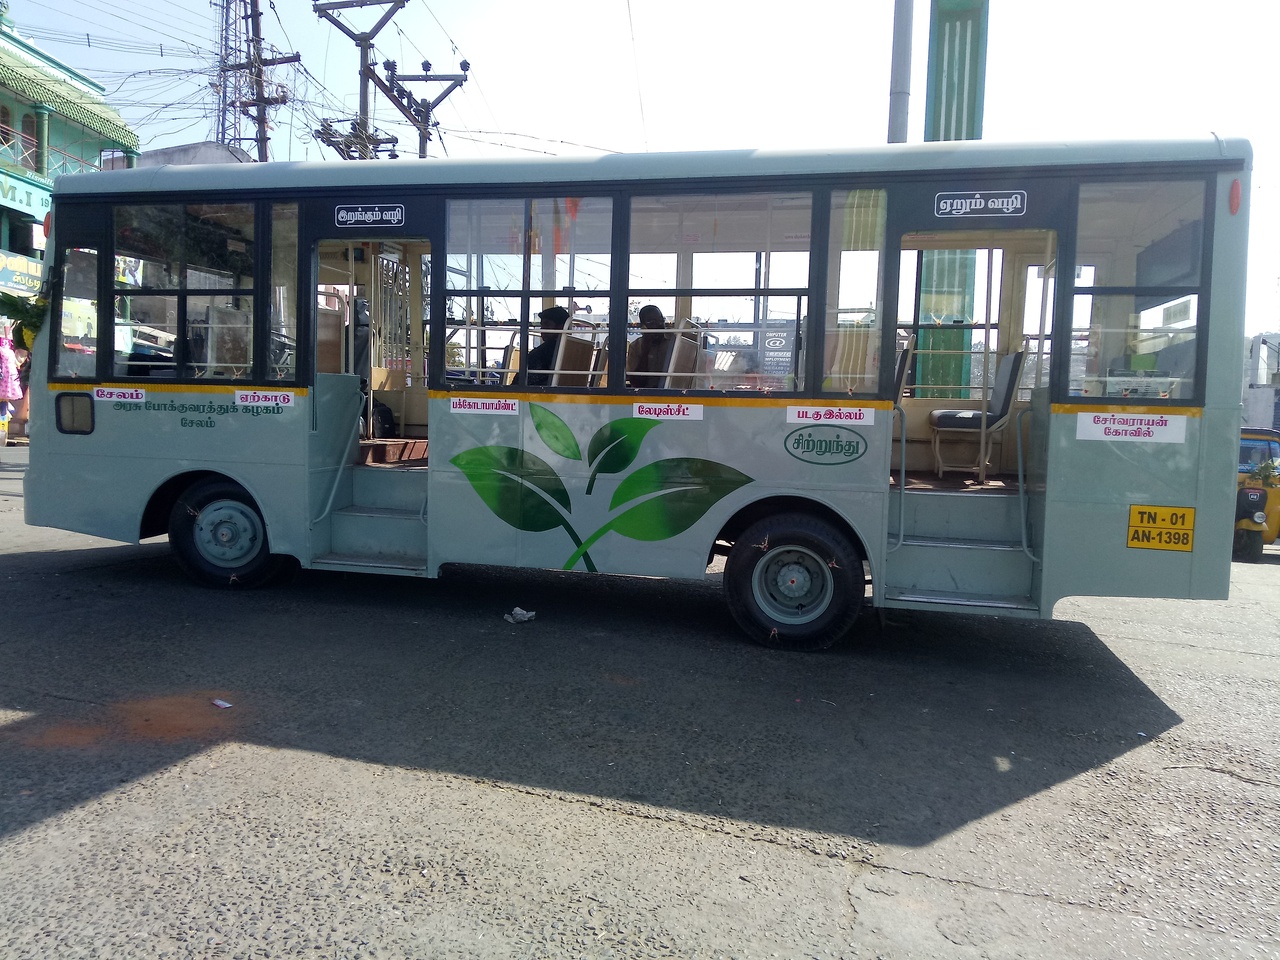
Small bus in Yercaud.